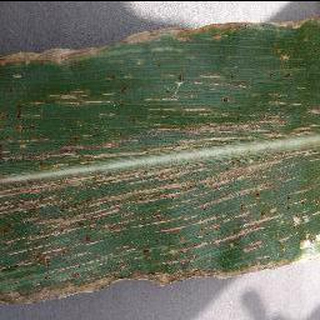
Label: corn_cercospora_leaf_spot